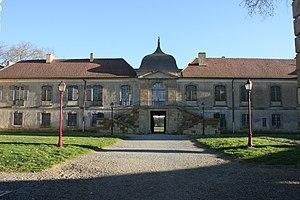
Château de l'Isle de Noé (32)
L'Isle-de-Noé, est une commune française située dans le département du Gers en région Occitanie.